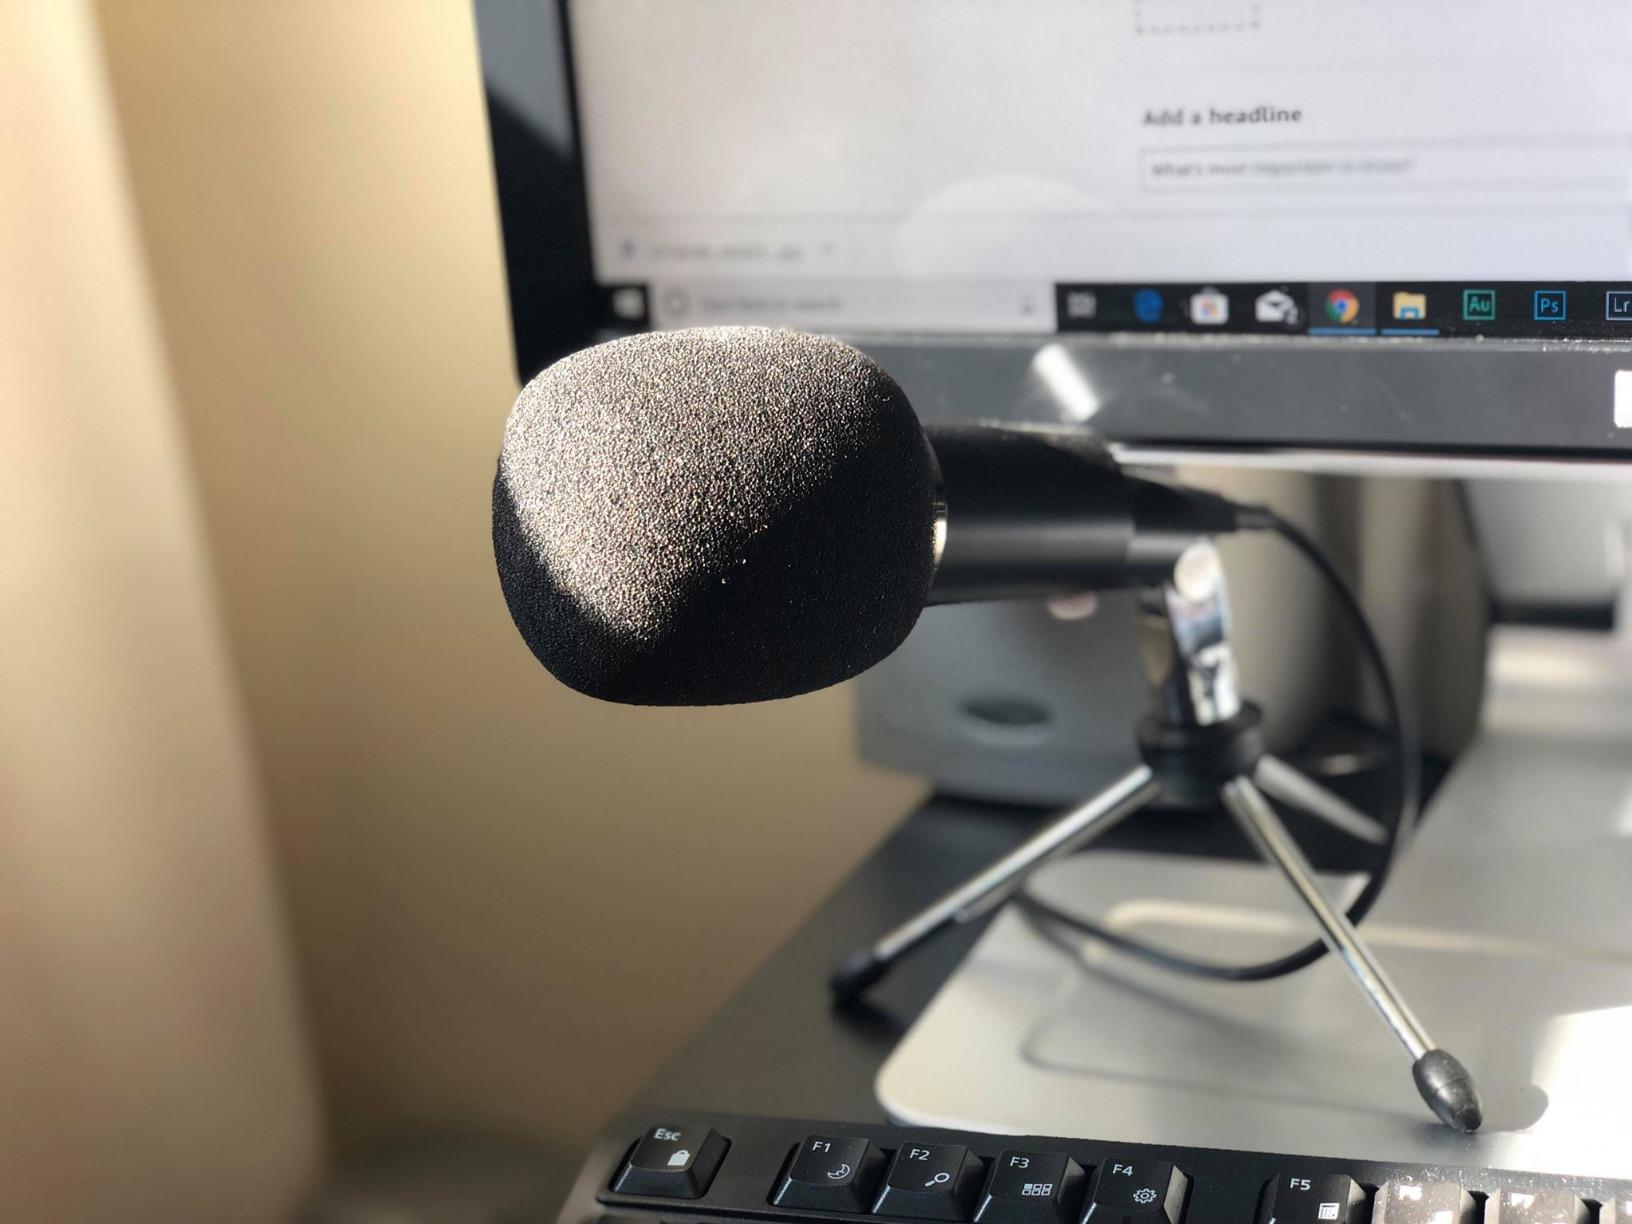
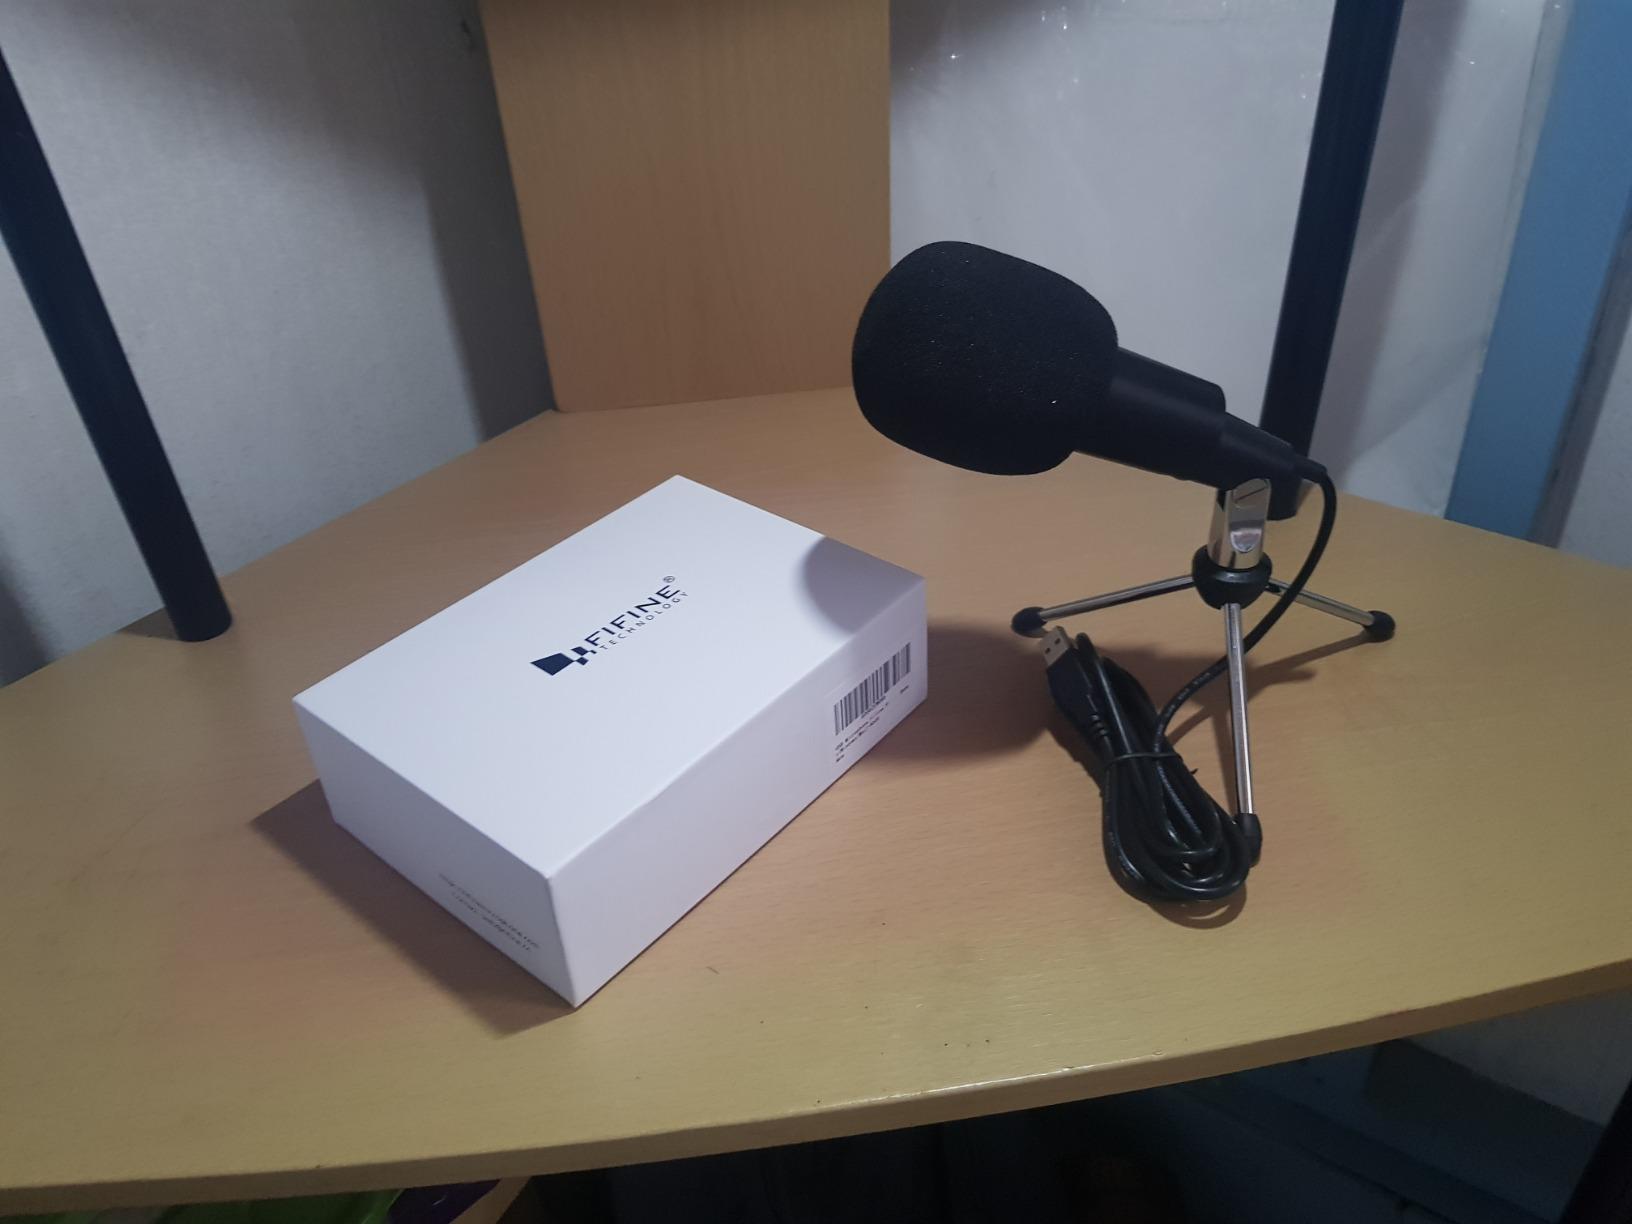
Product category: microphone
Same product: yes